Mars Reconnaissance Orbiter

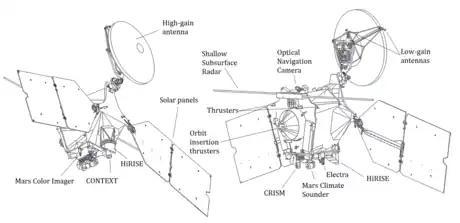
Components of "MRO"

"MRO" has both scientific and "mission support" objectives which were carried out during the mission's phases. The Primary Science Phase lasted until November 2008, at which time NASA declared the mission a success. The Extended Science Phase, lasting from 2008 to 2010, was initially planned to support the "Phoenix" lander and the Mars Science Laboratory, but they were uncontactable and delayed respectively, freeing up the "MRO" to further study Mars.After 2010, the mission consisted of Extended Mission (EM) phases, each lasting two years up to EM4, and three years from then on. As of 2024, the "MRO" is on its 6th extended mission.